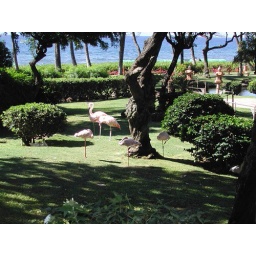
Flamingos on the Hyatt grounds - check out the amazing blue Ka'anapali Beach water in the back ground